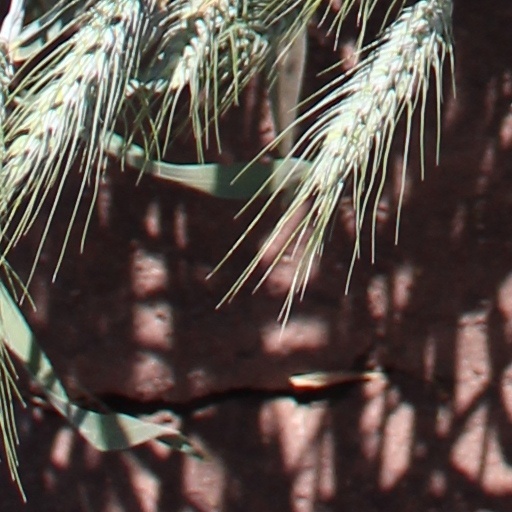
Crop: wheat